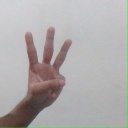
अक्षर: व